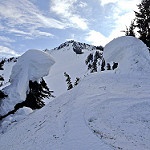
Label: mountain